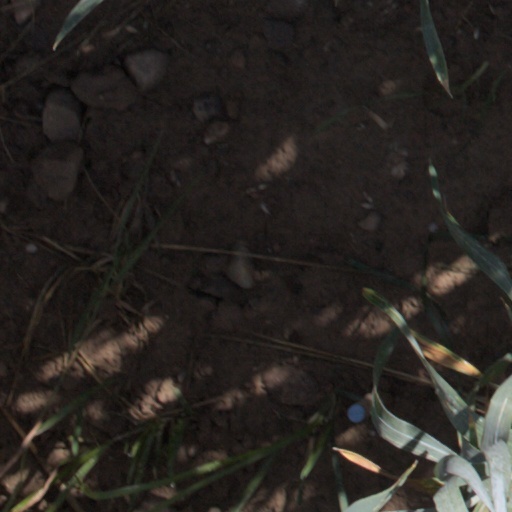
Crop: wheat